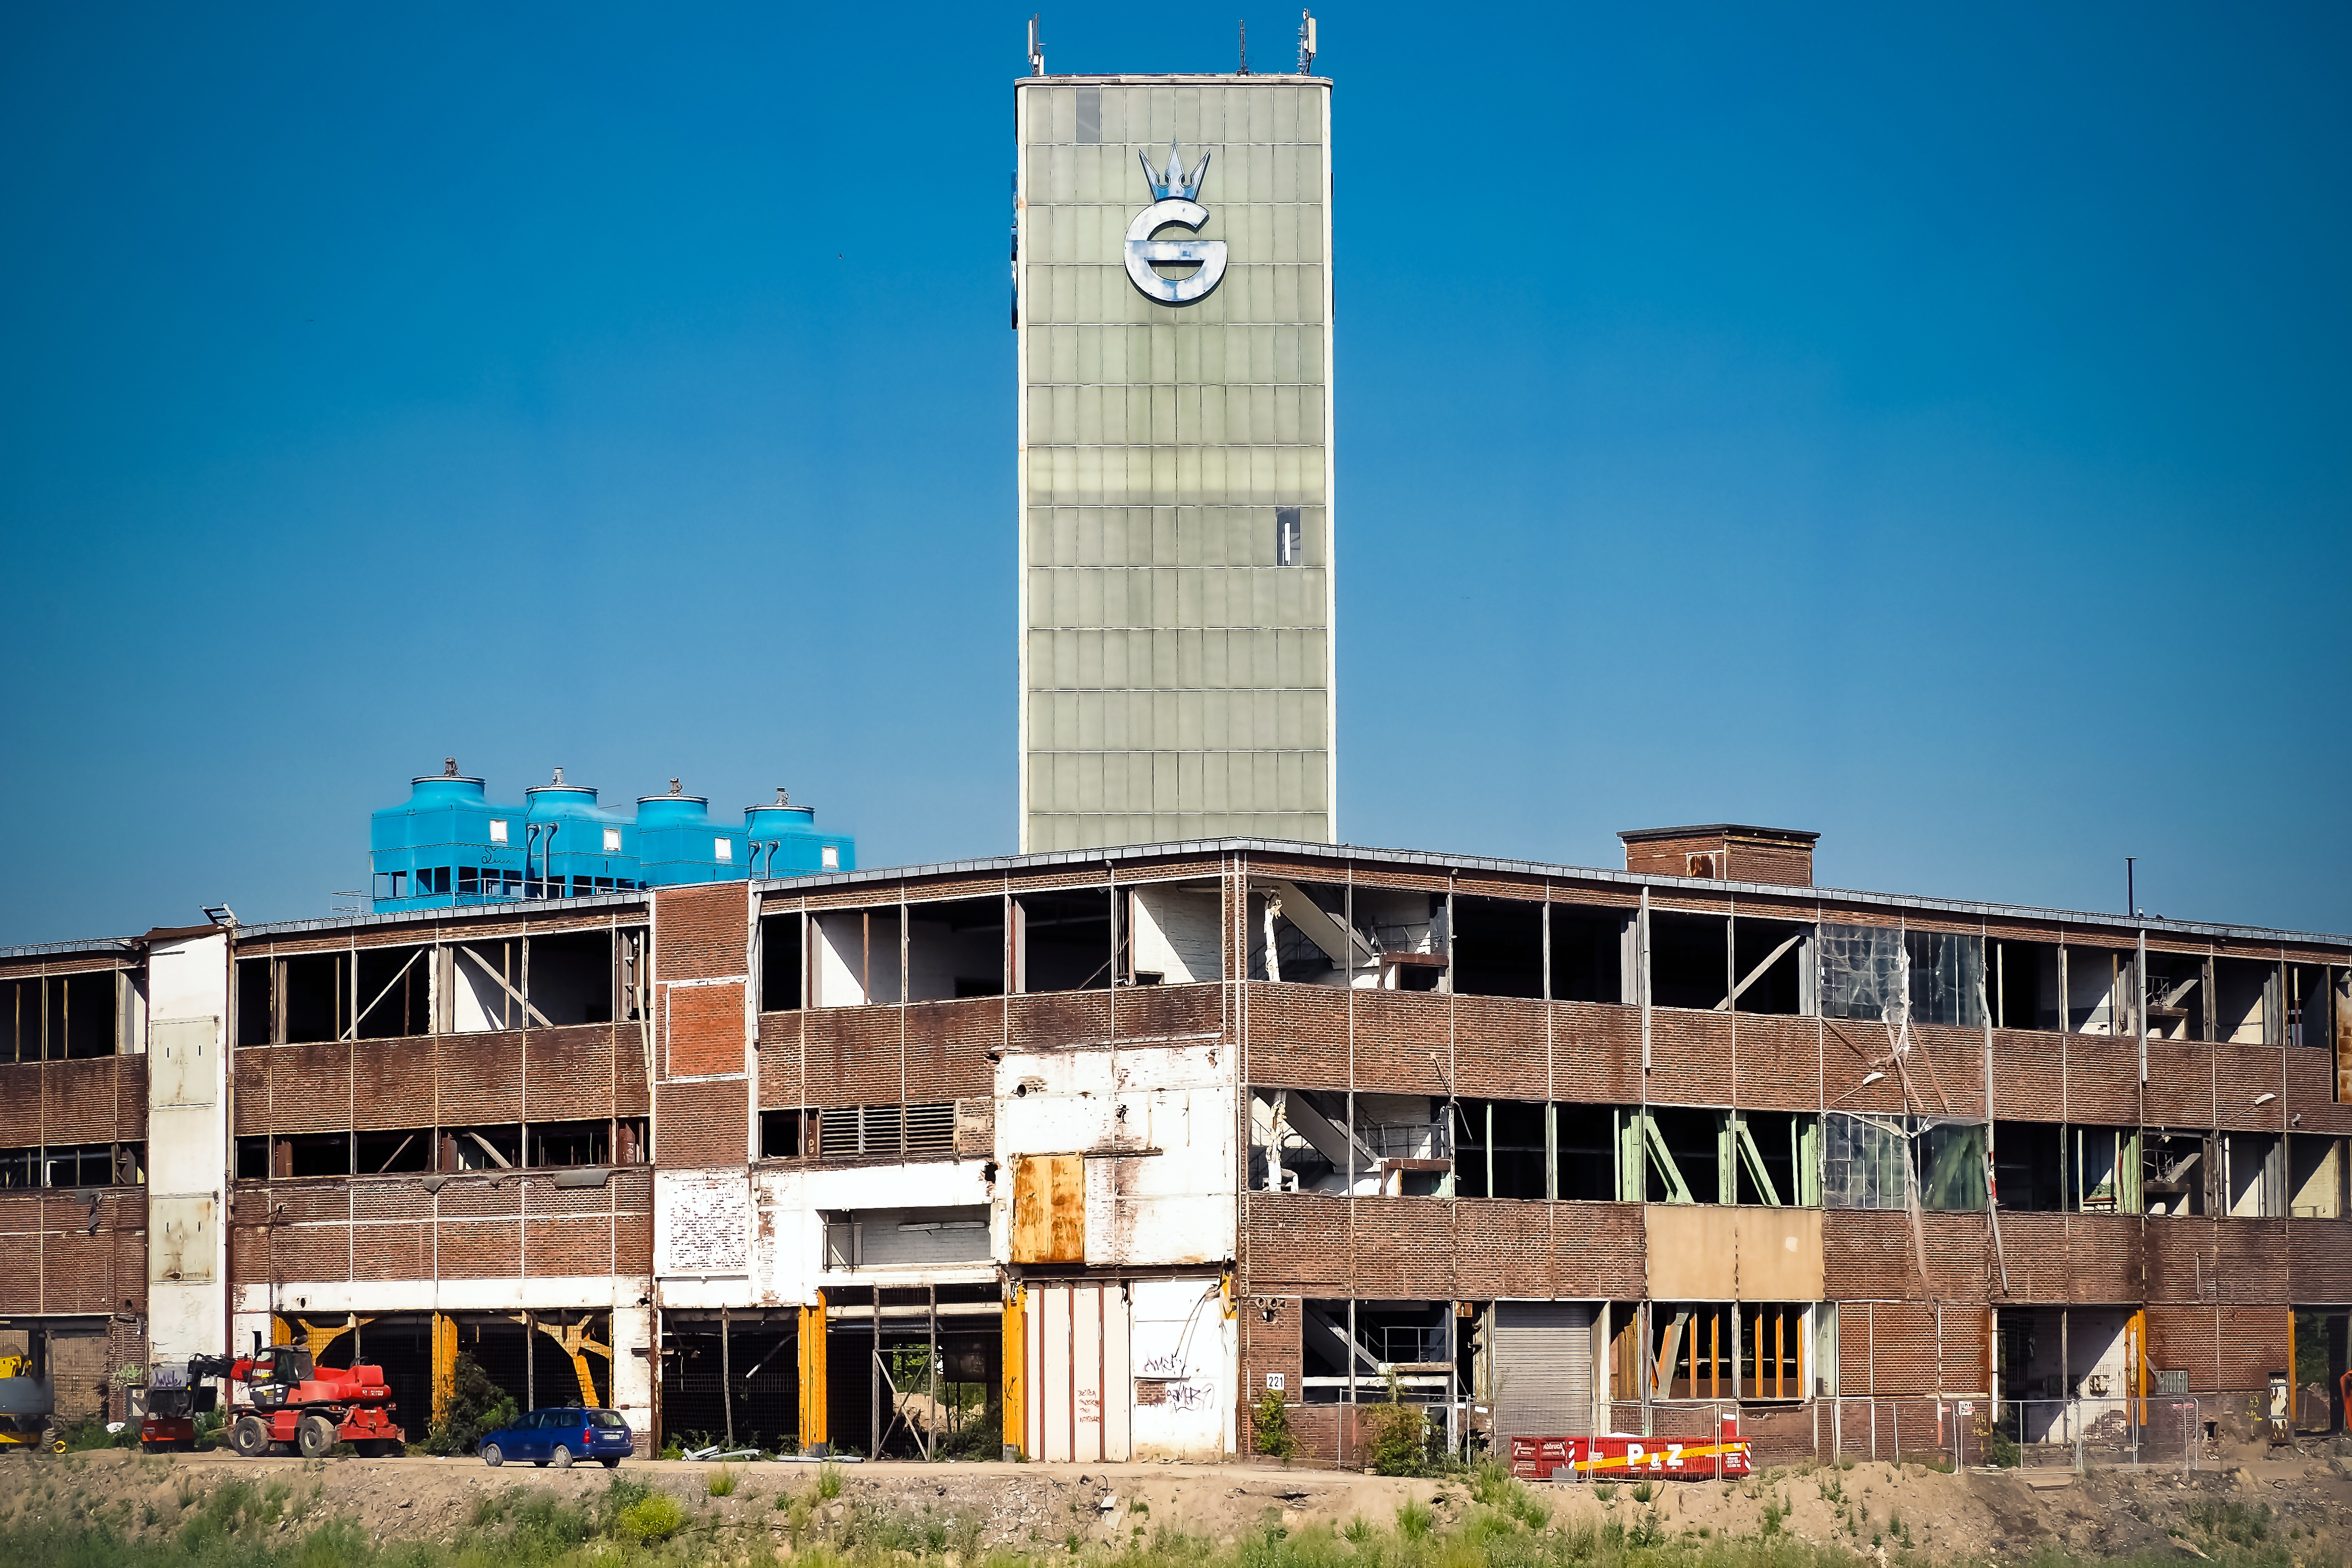
architecture, structure, building, old, city, home, urban, downtown, chimney, landmark, facade, factory, industry, decay, ruin, stadium, tower block, rehabilitation, culture, site, historically, headquarters, industrial plant, industrial building, factory building, lapsed, old factory, dusseldorf, conversion, factory hall, industrial architecture, glassworks, works premises, urban area